Marrakesh

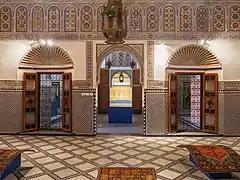
Dar Si Said Museum

The Mellah of Marrakesh is the old Jewish Quarter ("Mellah") of the city, and is located in the kasbah area of the city's medina, east of Place des Ferblantiers. It was created in 1558 by the Saadians at the site where the sultan's stables were. At the time, the Jewish community consisted of a large portion of the city's tailors, metalworkers, bankers, jewelers, and sugar traders. During the 16th century, the Mellah had its own fountains, gardens, synagogues and souks. Until the arrival of the French in 1912, Jews could not own property outside of the Mellah; all growth was consequently contained within the limits of the neighborhood, resulting in narrow streets, small shops and higher residential buildings. The Mellah, today reconfigured as a mainly residential zone renamed Hay Essalam, currently occupies an area smaller than its historic limits and has an almost entirely Muslim population. The Slat al-Azama Synagogue (or Lazama Synagogue), built around a central courtyard, is in the Mellah. The Jewish cemetery here is the largest of its kind in Morocco. Characterized by white-washed tombs and sandy graves, the cemetery is within the Medina on land adjacent to the Mellah. According to the World Jewish Congress there were only 250 Moroccan Jews remaining in Marrakesh.